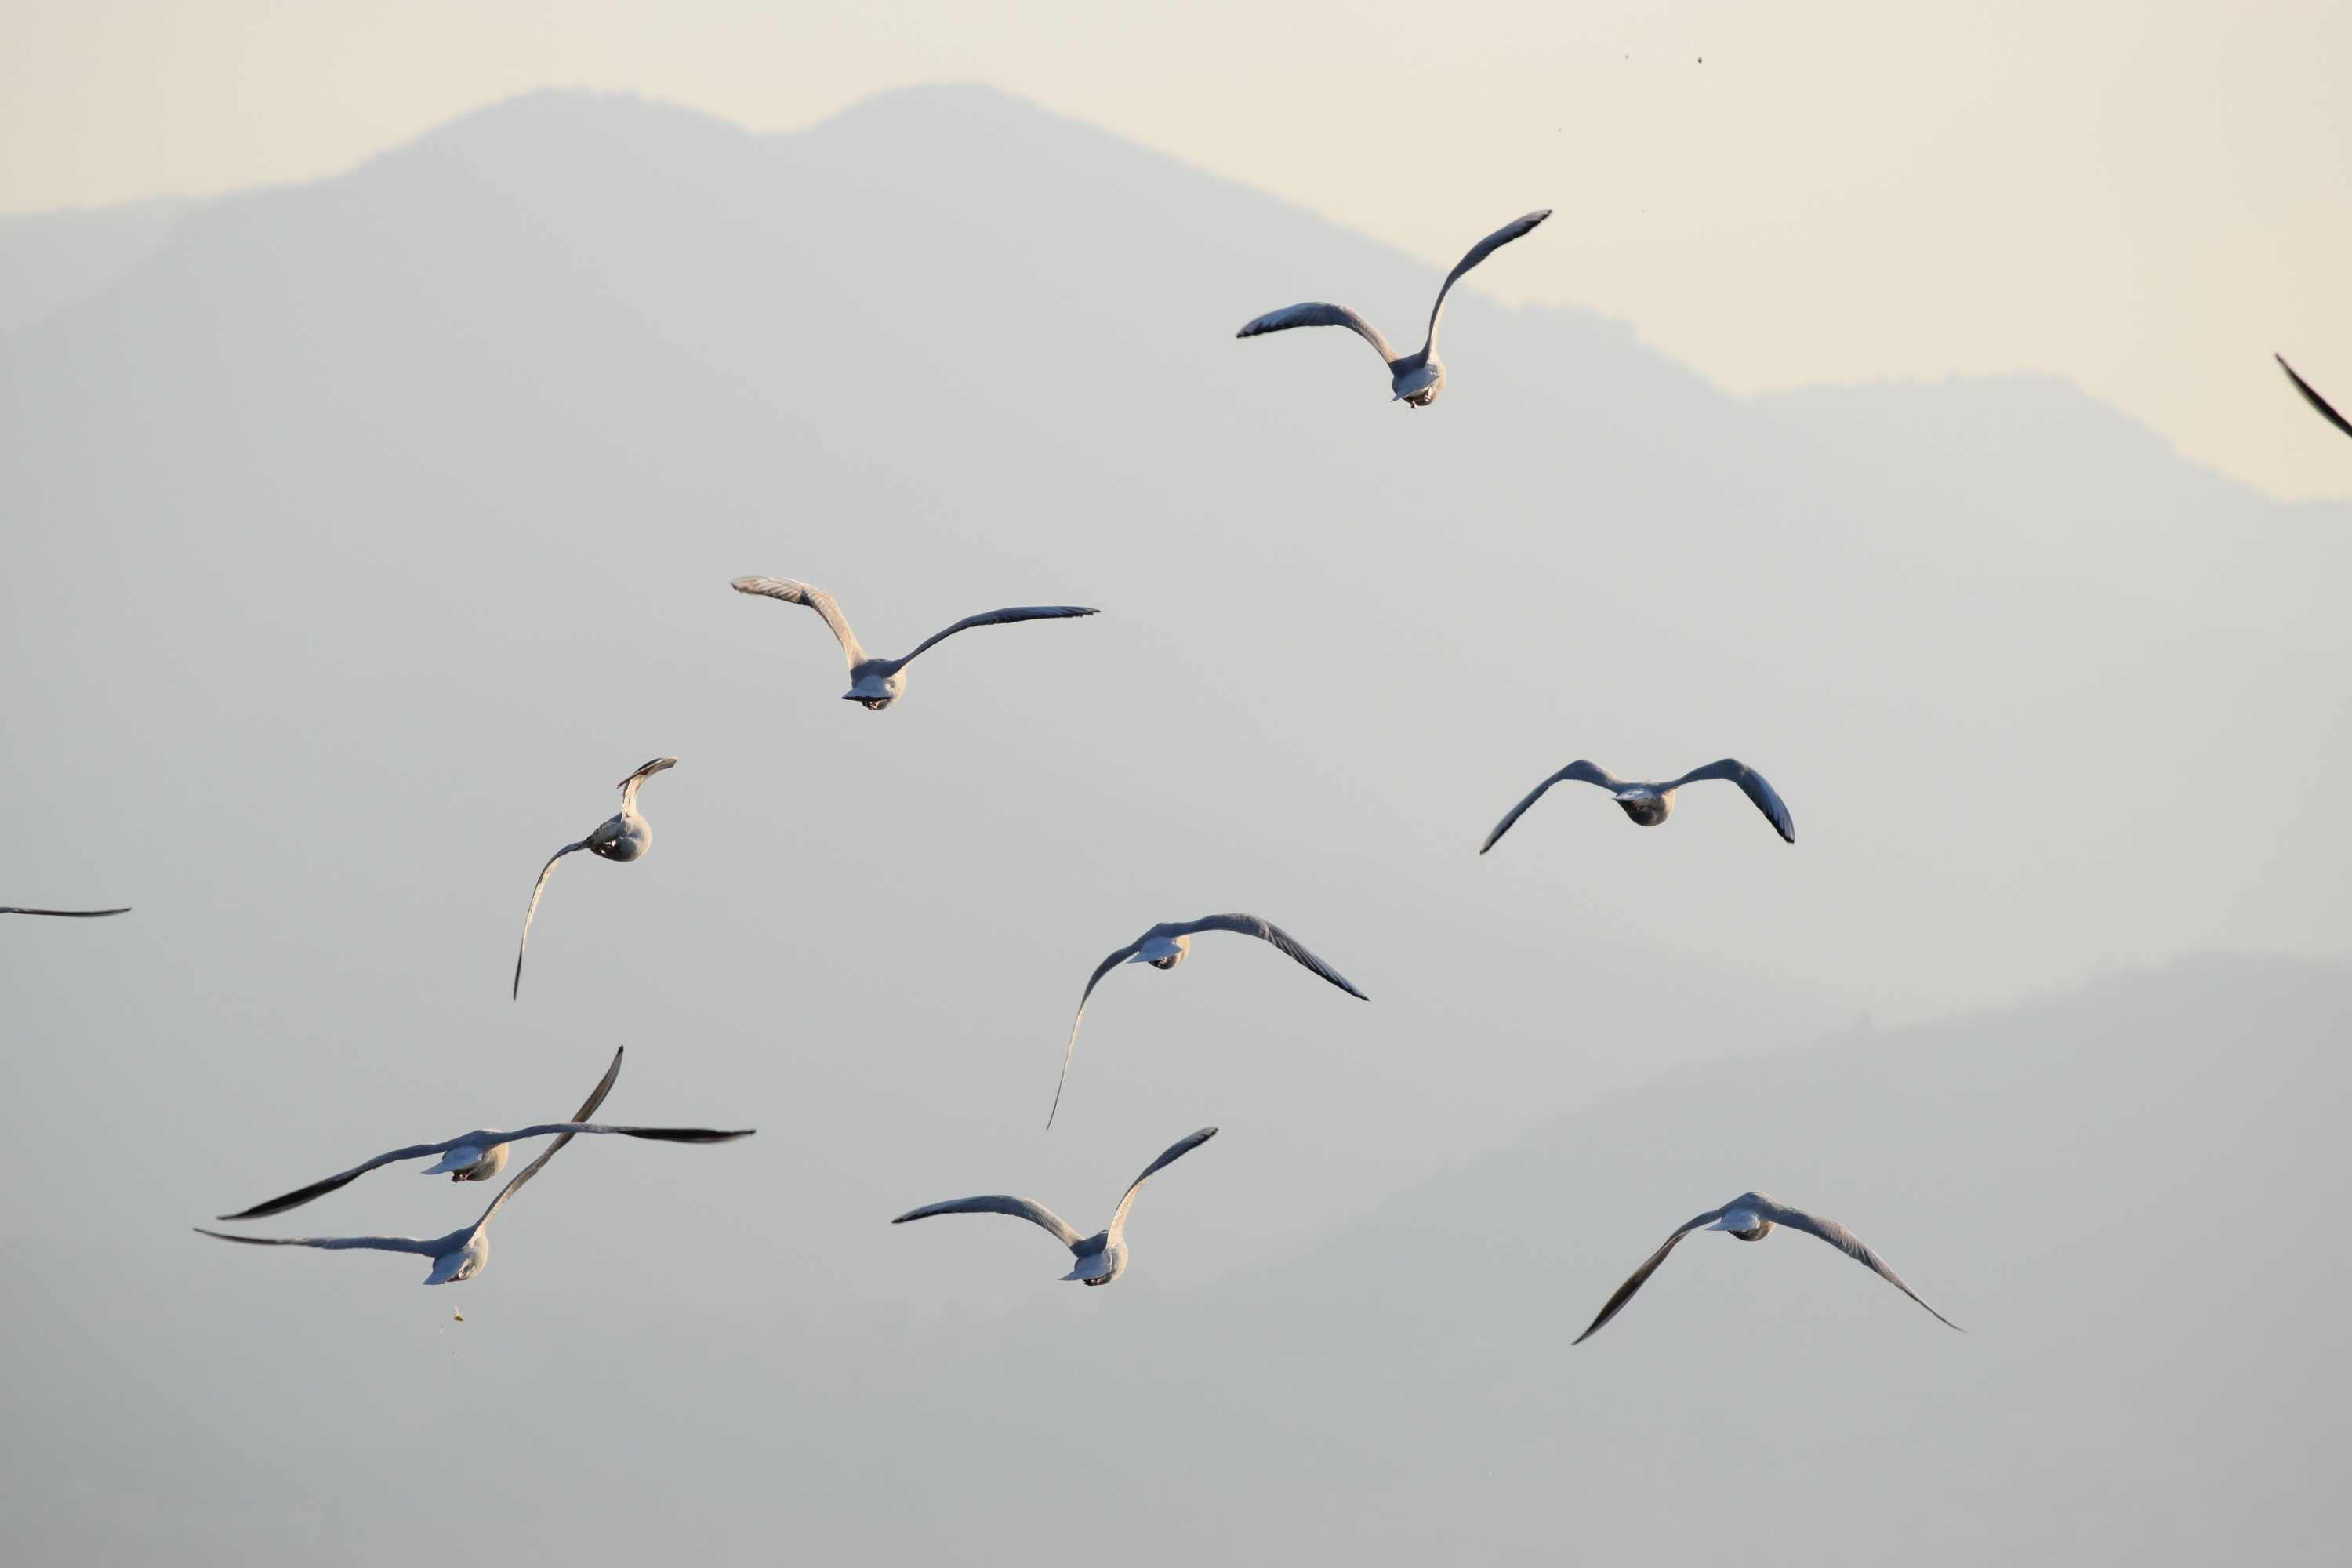
nature, mountain, bird, wing, sky, seabird, flock, seagull, gull, beak, flight, birds, animals, seagulls, water bird, shorebird, bird migration, charadriiformes, animal migration